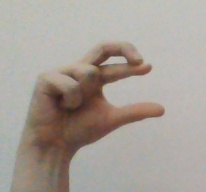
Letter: thal